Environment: real
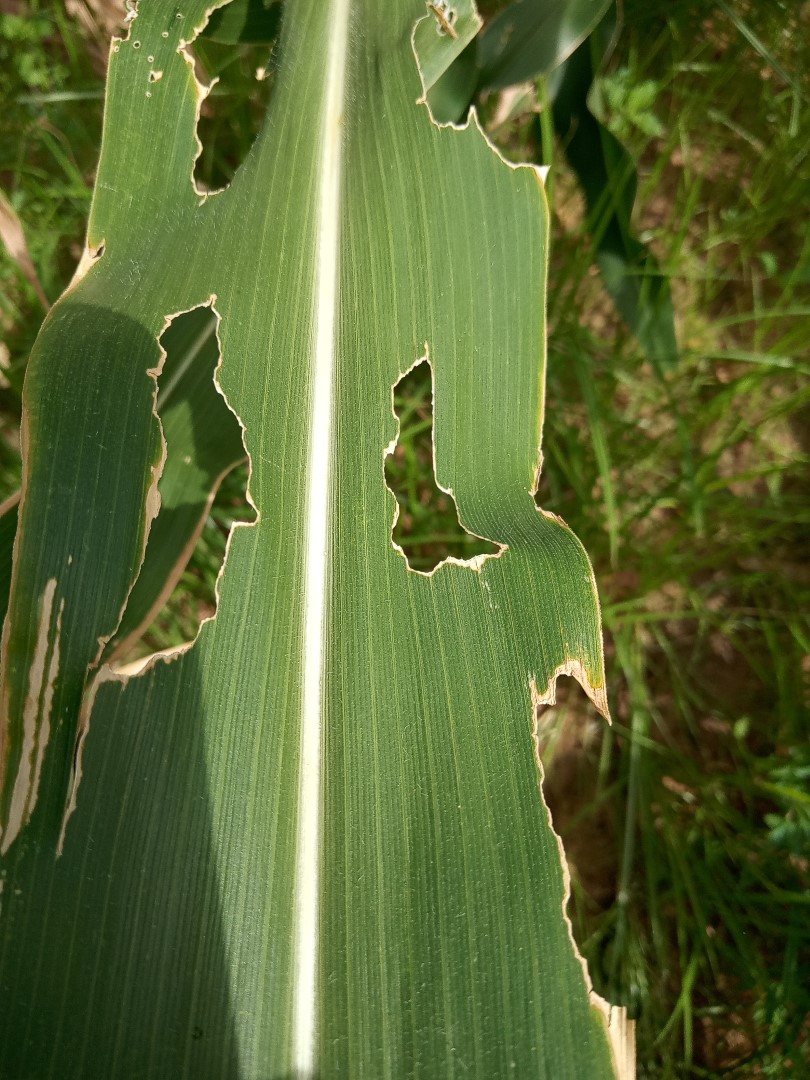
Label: fall_armyworm